Lilongwe

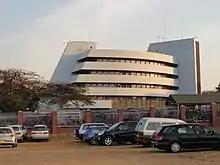
City centre

The city of Lilongwe is divided into areas which are assigned a number. The numbers are assigned chronologically, not geographically, so Area 1 would be the first area, Area 2 the second and so on. The built-up area in Lilongwe City forms an oval shape centring on the Old Town and the City Centre.